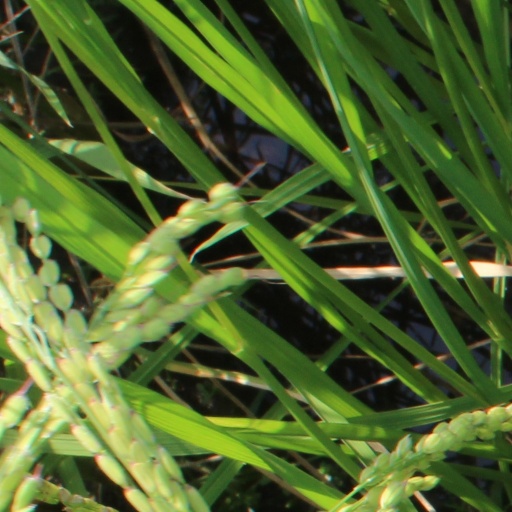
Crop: rice